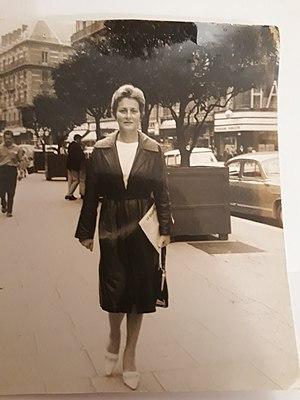
Catherine Claude au début des années 60 (photo de photo)
Catherine Claude, née le 23 décembre 1924 à Bourgoin-Jallieu et morte le 23 août 2000, nom de plume de Catherine Piermont, épouse de Maurice Piermont, née Jeanne Guillaud, est une romancière, essayiste et critique littéraire française du XXᵉ siècle, ancienne présidente de l'Union des écrivains de France.